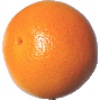
Label: Grapefruit Pink 1